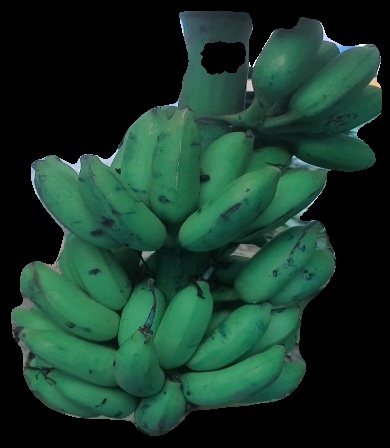
Variety: elakki-bale
Grade: grade3